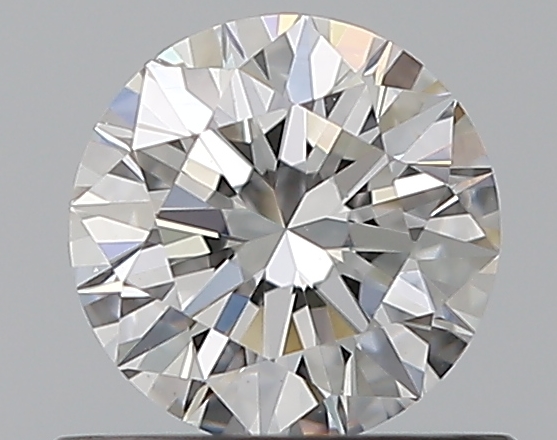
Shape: round
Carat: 0.51
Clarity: VS1
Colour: E
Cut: EX
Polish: EX
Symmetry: EX
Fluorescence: N
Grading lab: GIA
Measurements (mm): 5.14 x 5.16 x 3.17